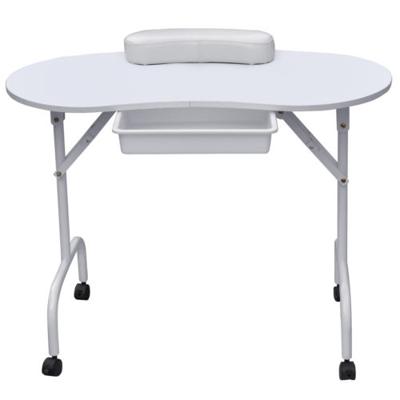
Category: table